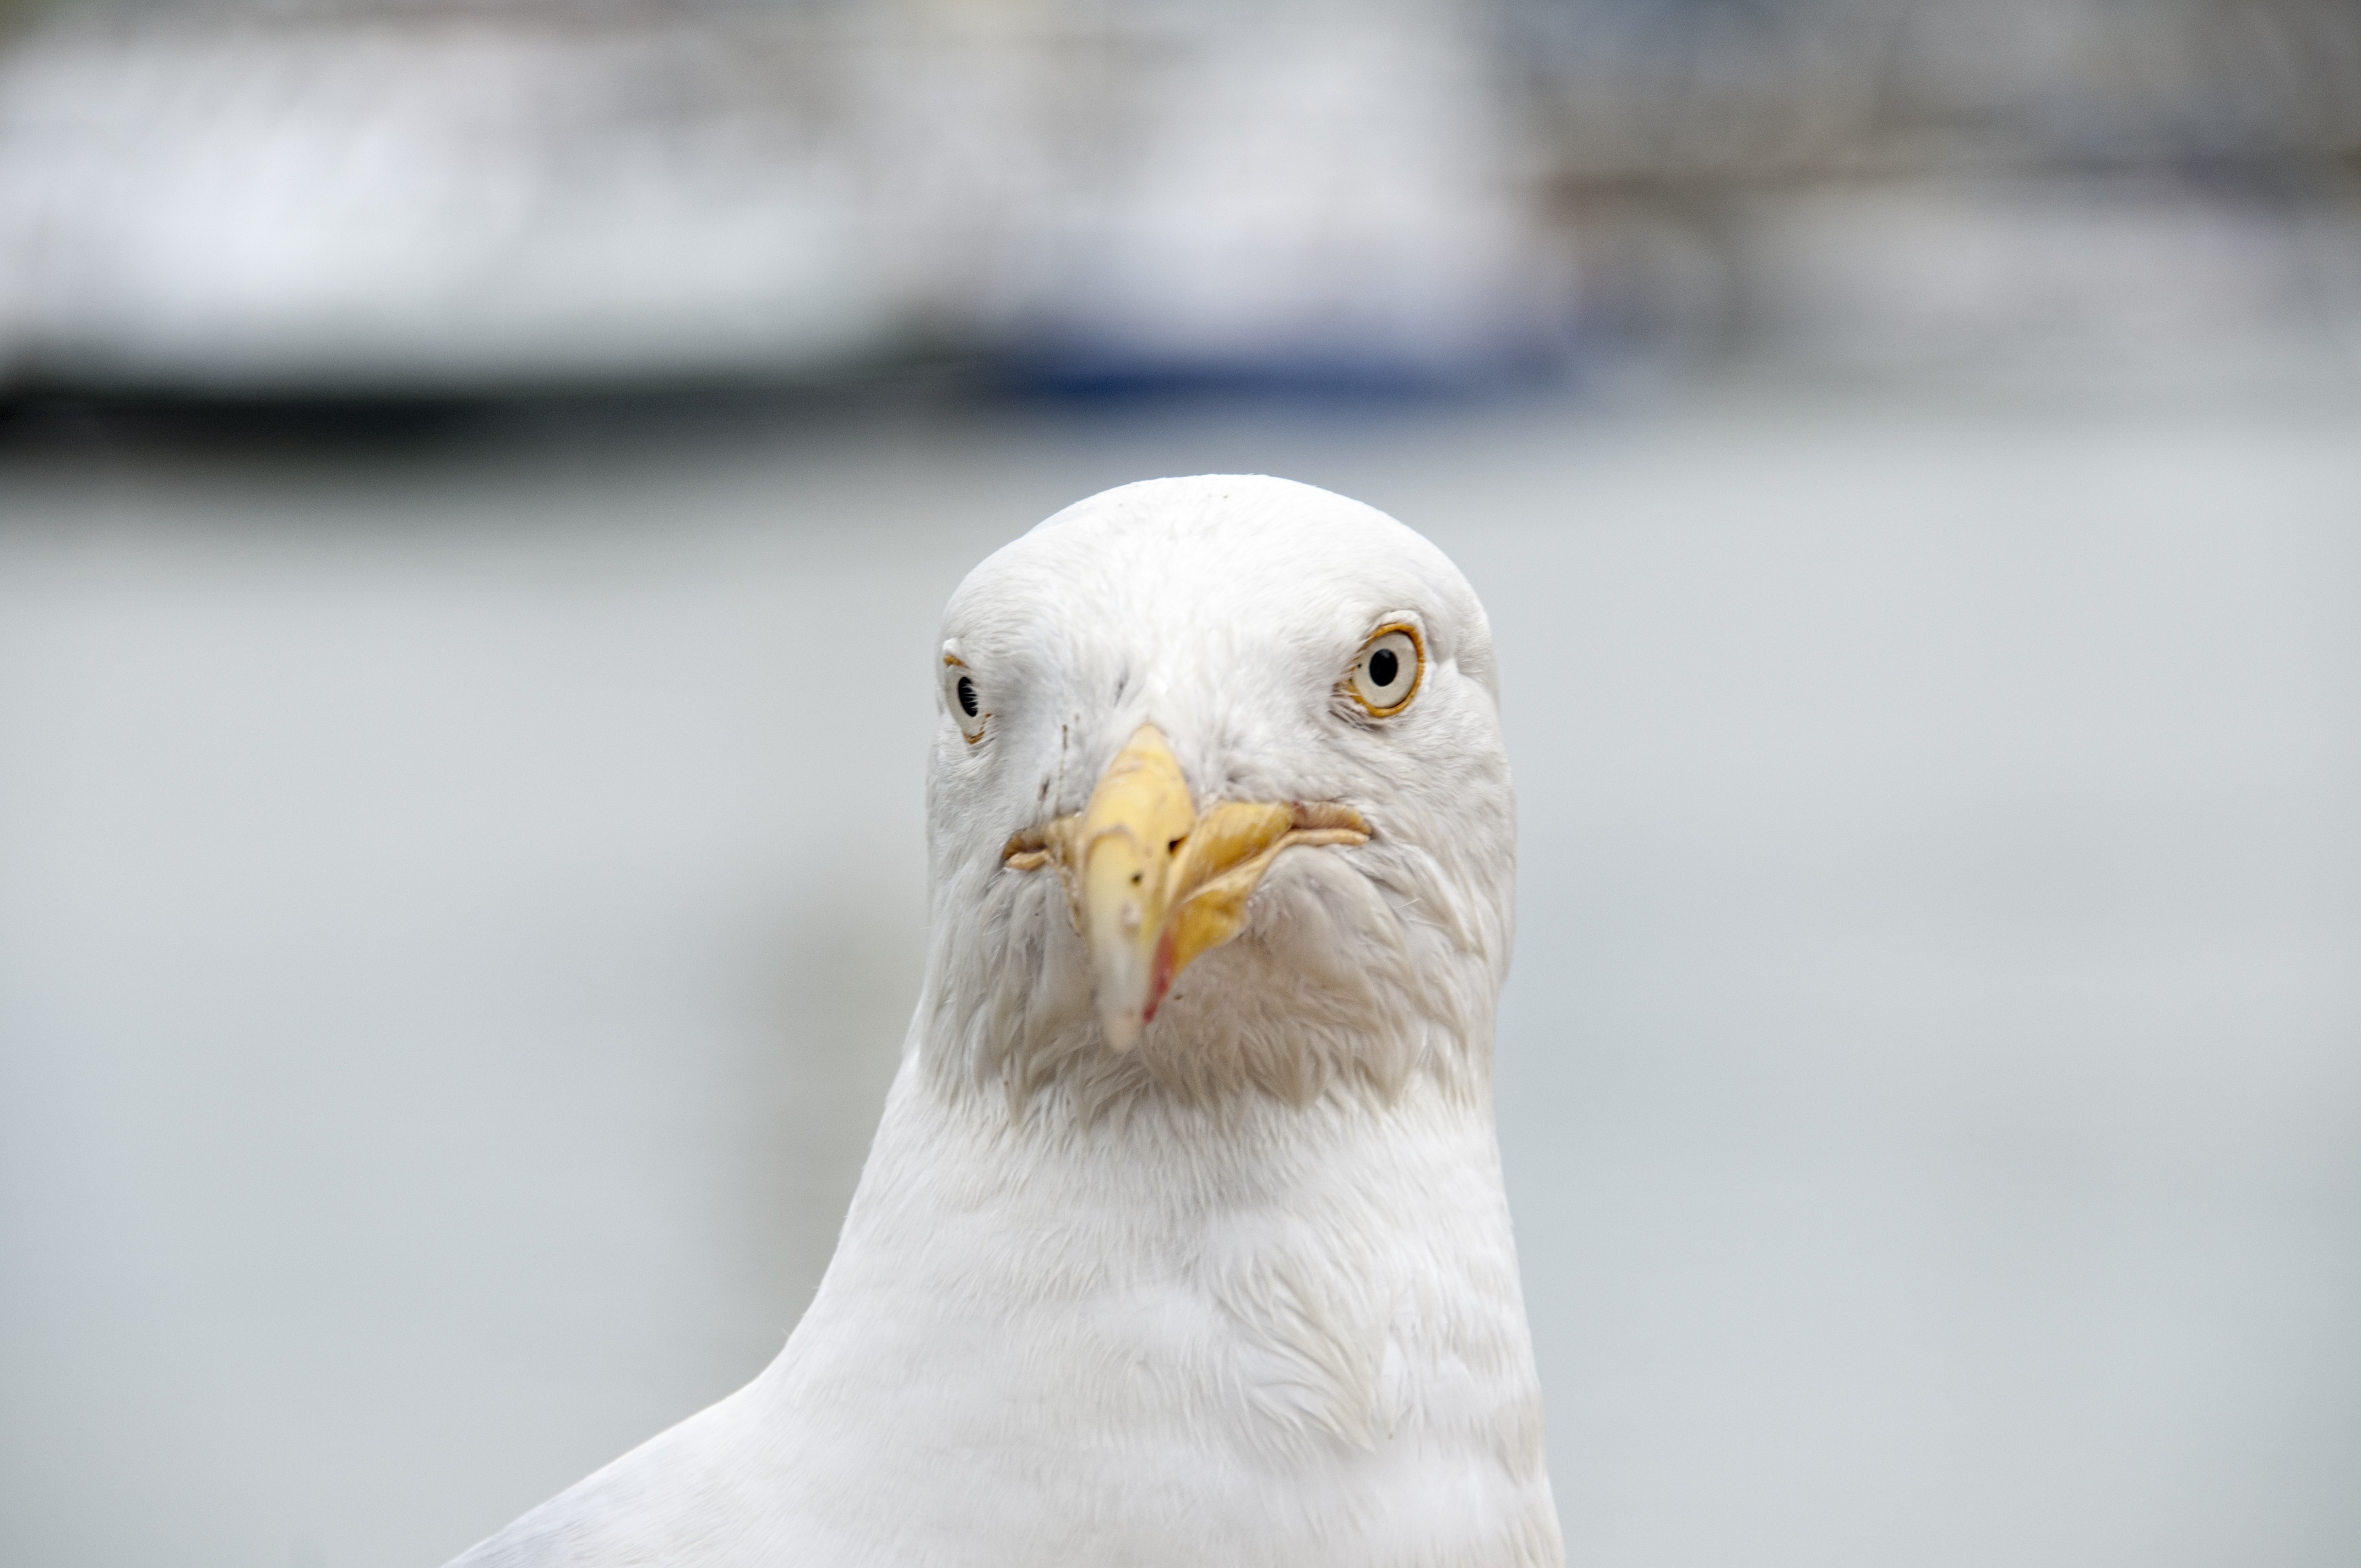
sea, bird, white, animal, seabird, seagull, wildlife, gull, beak, fauna, sea bird, bird of prey, close up, ornithology, look, vertebrate, falcon, il, brittany, charadriiformes, european herring gull